Salman Khan

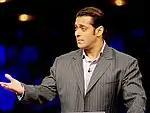

Khan's first release of 2012 was "Ek Tha Tiger" where he starred opposite Katrina Kaif and acted as an Indian spy. The film garnered positive reactions from critics while opening to extremely strong box office collections. The film marks his first association with Yash Raj Films.